Rüfüs Du Sol

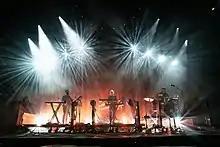
Rüfüs Du Sol performing at the 2018 Electric Forest Festival

Rüfüs Du Sol (stylised in all caps) is an Australian alternative dance group from Sydney, that consists of Tyrone Lindqvist, Jon George and James Hunt.